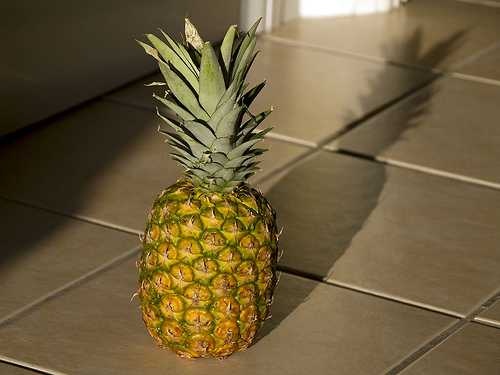
Label: Pineapple